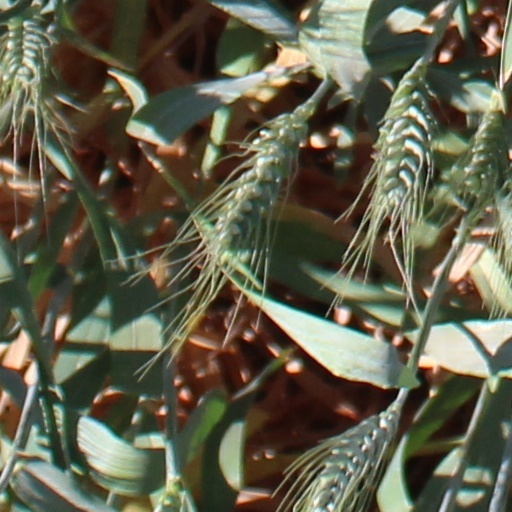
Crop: wheat